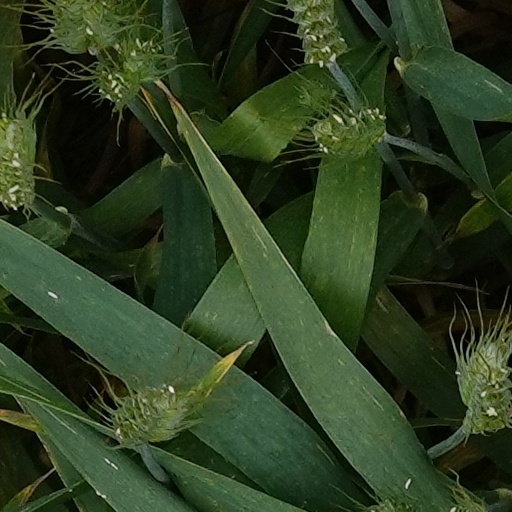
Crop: wheat